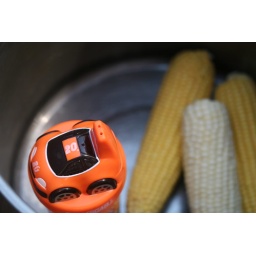
My 18 month old kept putting his cup in the pot with corn.